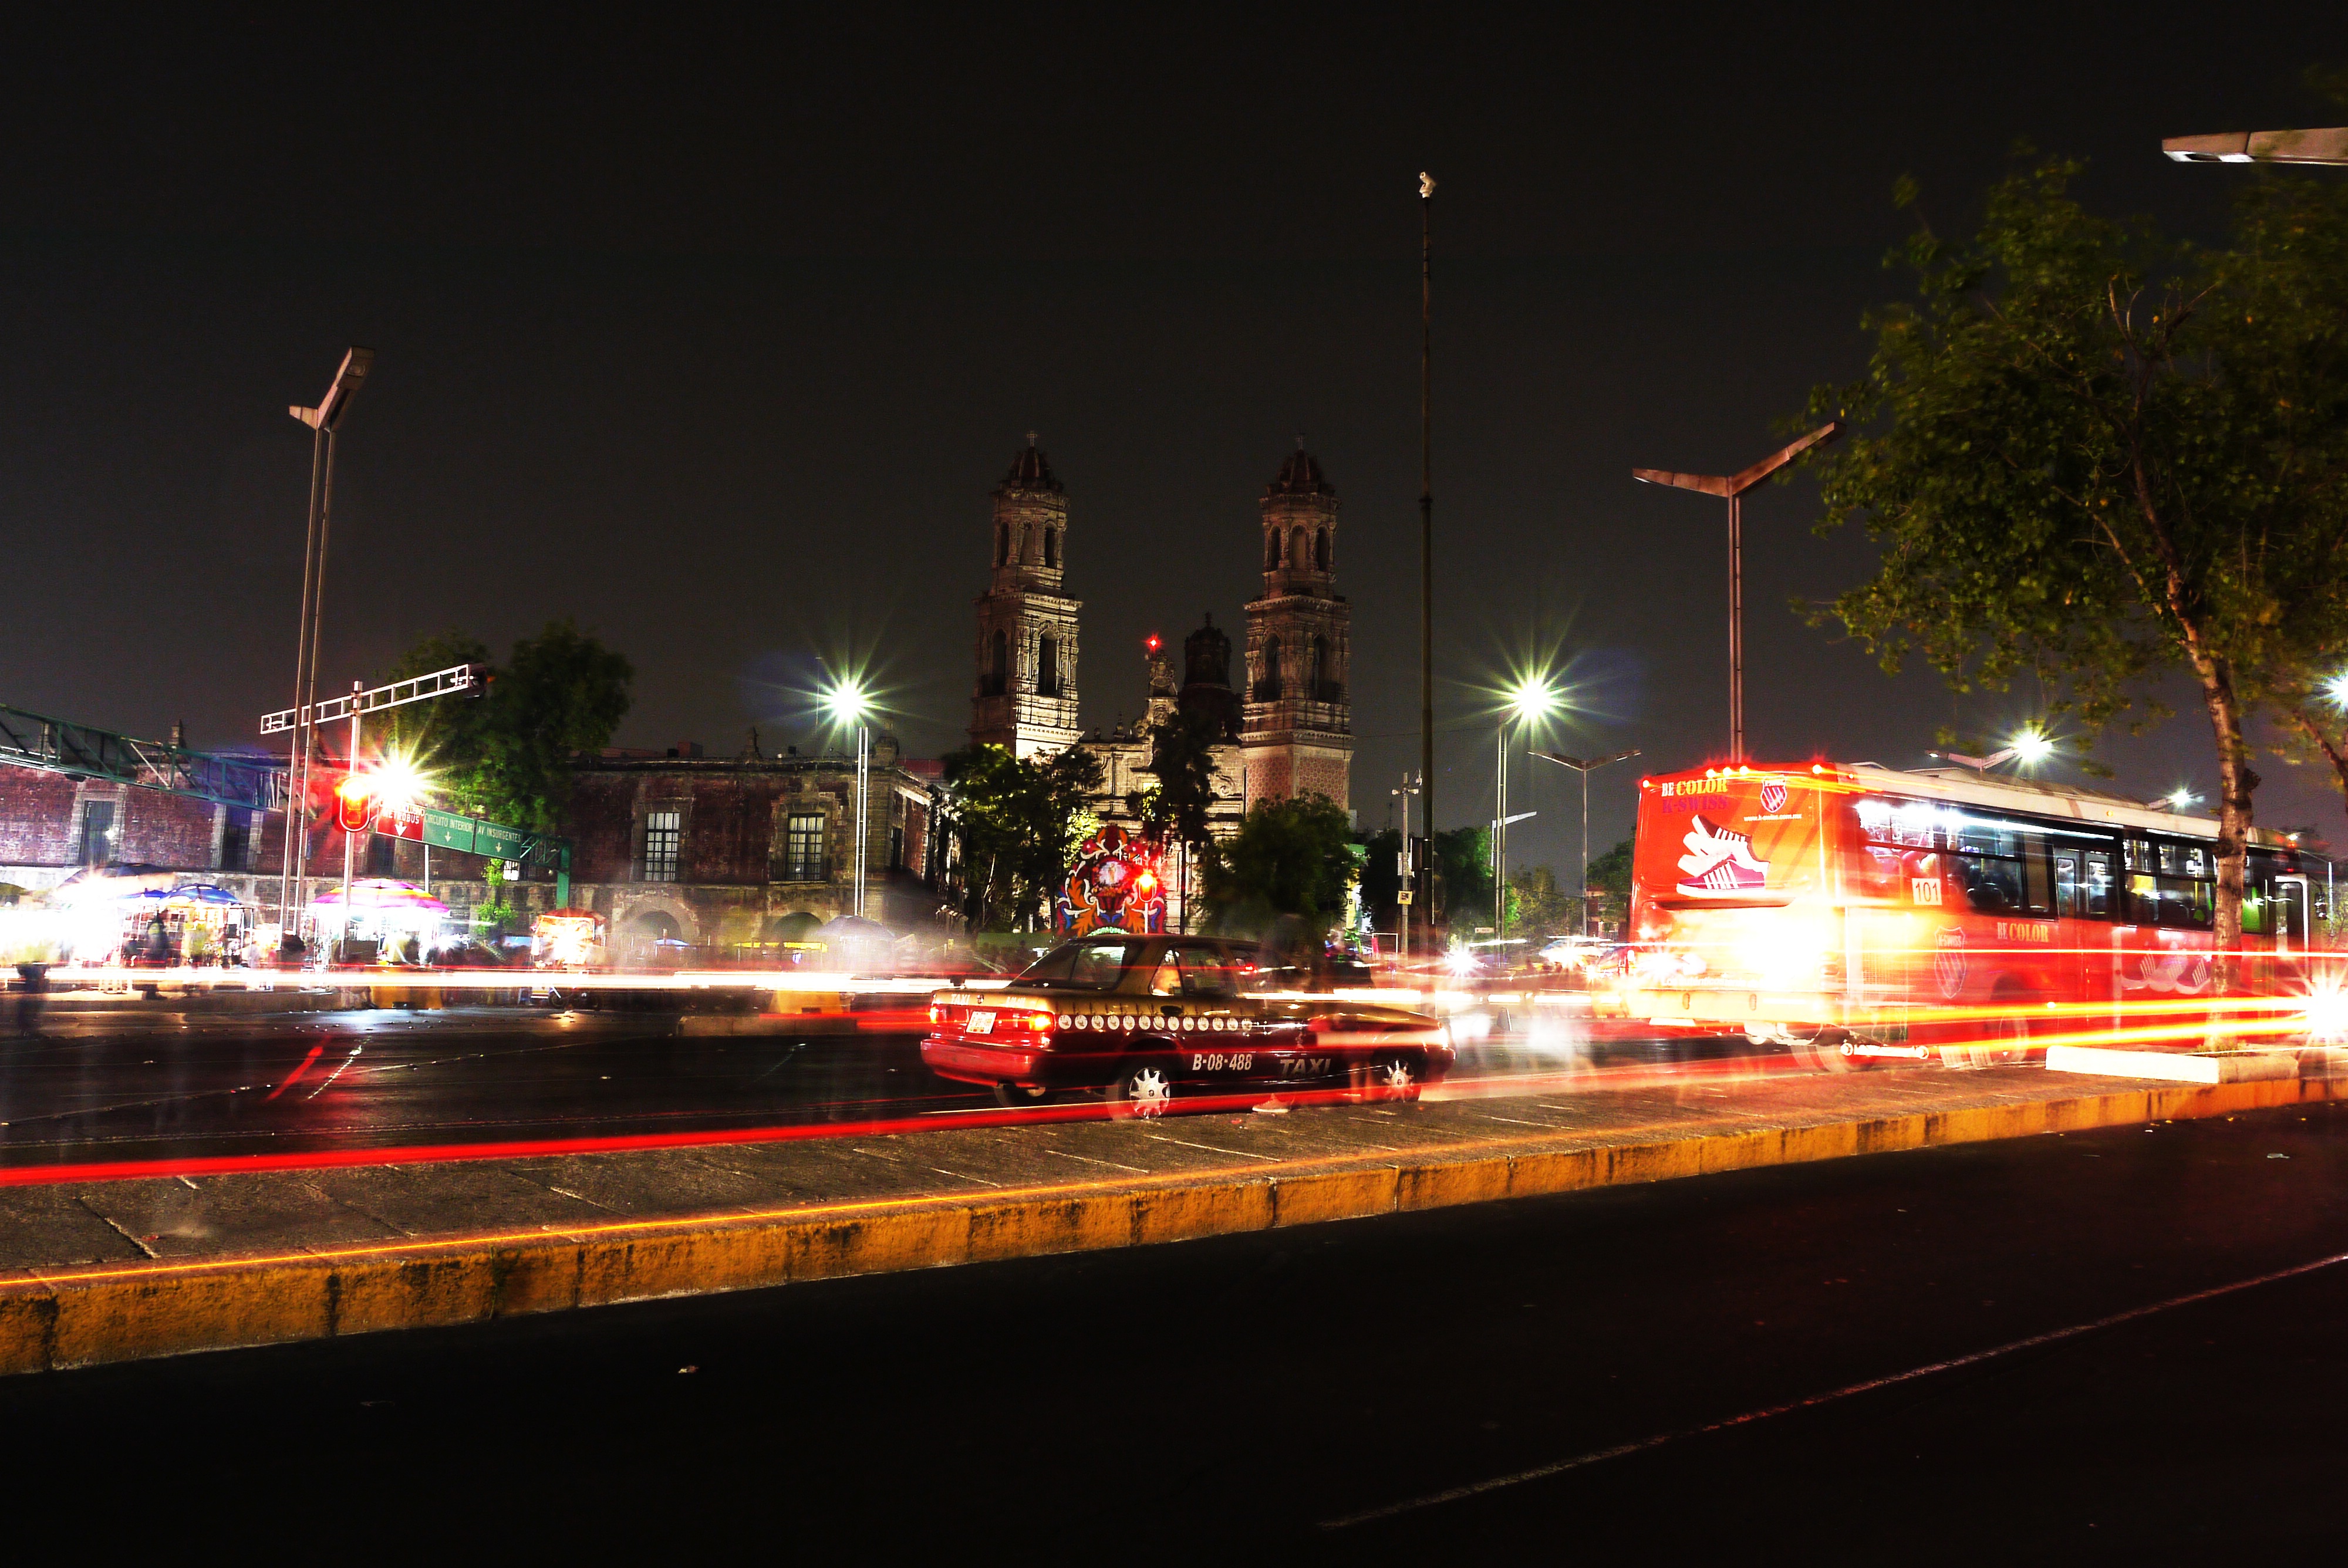
light, architecture, night, city, cityscape, downtown, evening, reflection, landmark, facade, darkness, church, cathedral, lighting, christmas decoration, mexico, history, dome, mexico city, cathedral mexico